Devil Monster

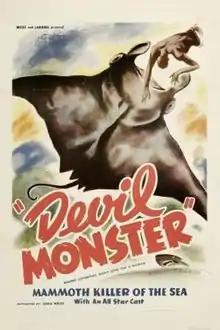
Original theatrical poster

Devil Monster (1936) is an American action-adventure horror film directed by S. Edwin Graham. The working title of the film was The Great Manta and it was shown in Great Britain as The Sea Fiend in 1938. Also, a Spanish-language version entitled El diablo del mar, directed by Juan Duval using some of the same actors and footage, was released in the United States in 1936 by Cinexport Films.